Atractotomus mali

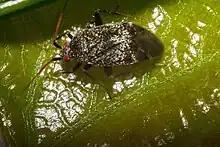
Found on a leaf in Ohio, USA

Atractotomus mali is a species of plant bug in the family Miridae. It is found in Europe and Northern Asia (excluding China) and North America.